Rich Man, Poor Man (miniseries)

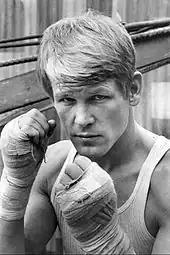
Nick Nolte as Tom Jordache

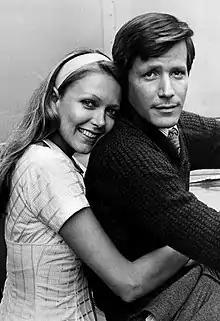
Susan Blakely and Peter Strauss as Rudy Jordache and Julie Prescott

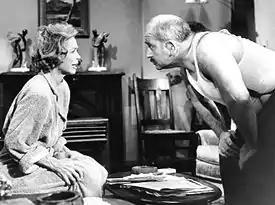
Dorothy McGuire and Ed Asner as Mary and Axel Jordache

Dean Riesner wrote all twelve episodes, and direction was shared by David Greene and Boris Sagal. The musical score was composed by Alex North.